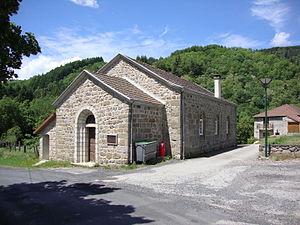
Intres est une ancienne commune française située dans le département de l'Ardèche, en région Auvergne-Rhône-Alpes. Elle a fusionné le 1ᵉʳ janvier 2019 avec Saint-Julien-Boutières pour former Saint-Julien-d'Intres.